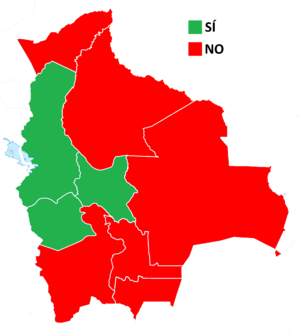
La crise post-électorale bolivienne de 2019, aussi appelée parfois manifestations en Bolivie de 2019 ou printemps bolivien — qualifiée par plusieurs acteurs majeurs de « putsch » ou de « coup d'État » —, désigne la crise politique commencée par des manifestations le 20 octobre, après la diffusion des premiers résultats des élections générales d'octobre, qui donnaient la victoire au président sortant Evo Morales, réélu dès le premier tour.